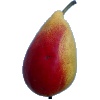
Label: Pear 2